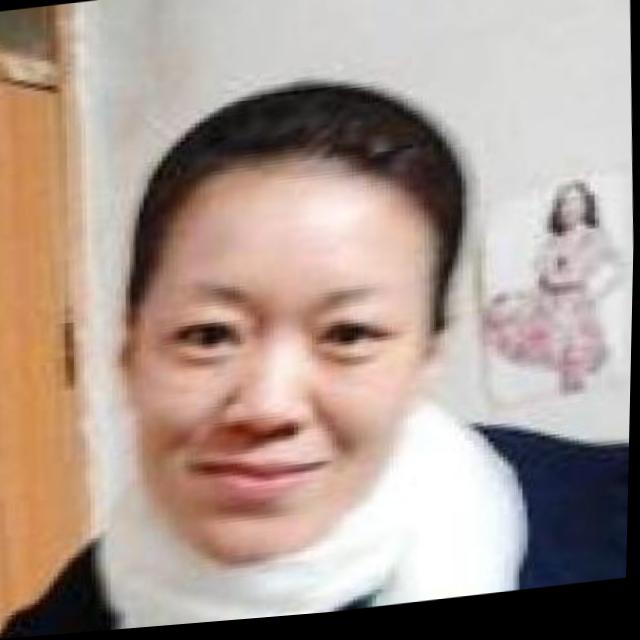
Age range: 21-44